Woad House (Görlitz)

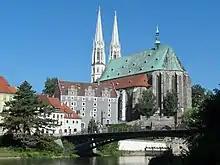
View of the Waidhaus and parish church of St. Peter and Paul from the east

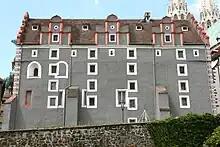
The eastern face of the building with the three reconstructed wall dormers

The origins of the building date back to the 12th century, when the building was part of a courtyard that served the lord's castle and was probably managed by Bohemian servants. Newer research suggests, that it might have been the residential building of a noble family too: It had its own tower, which is very likely for yards of noble families of that time and it was very closely located (or even part of) the bigger courtyard "Vogtshof" that was managed by a bohemian Amtmann.